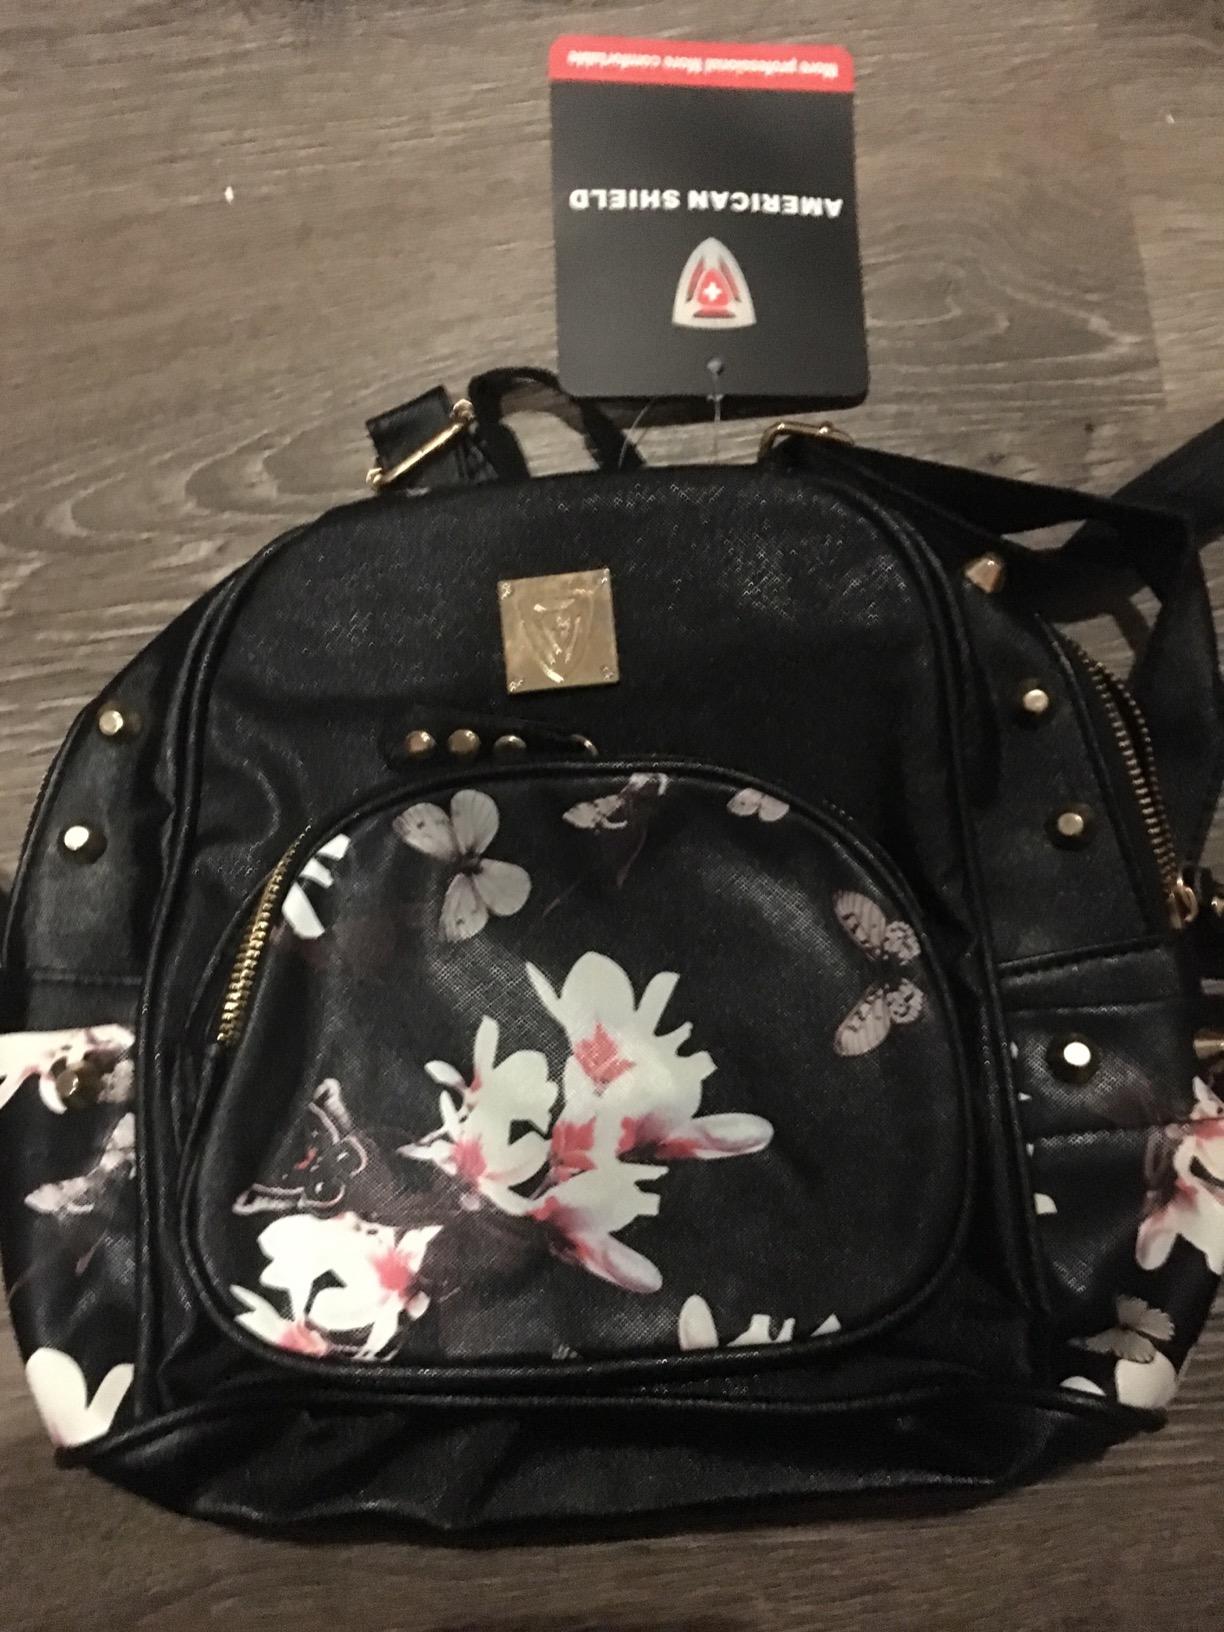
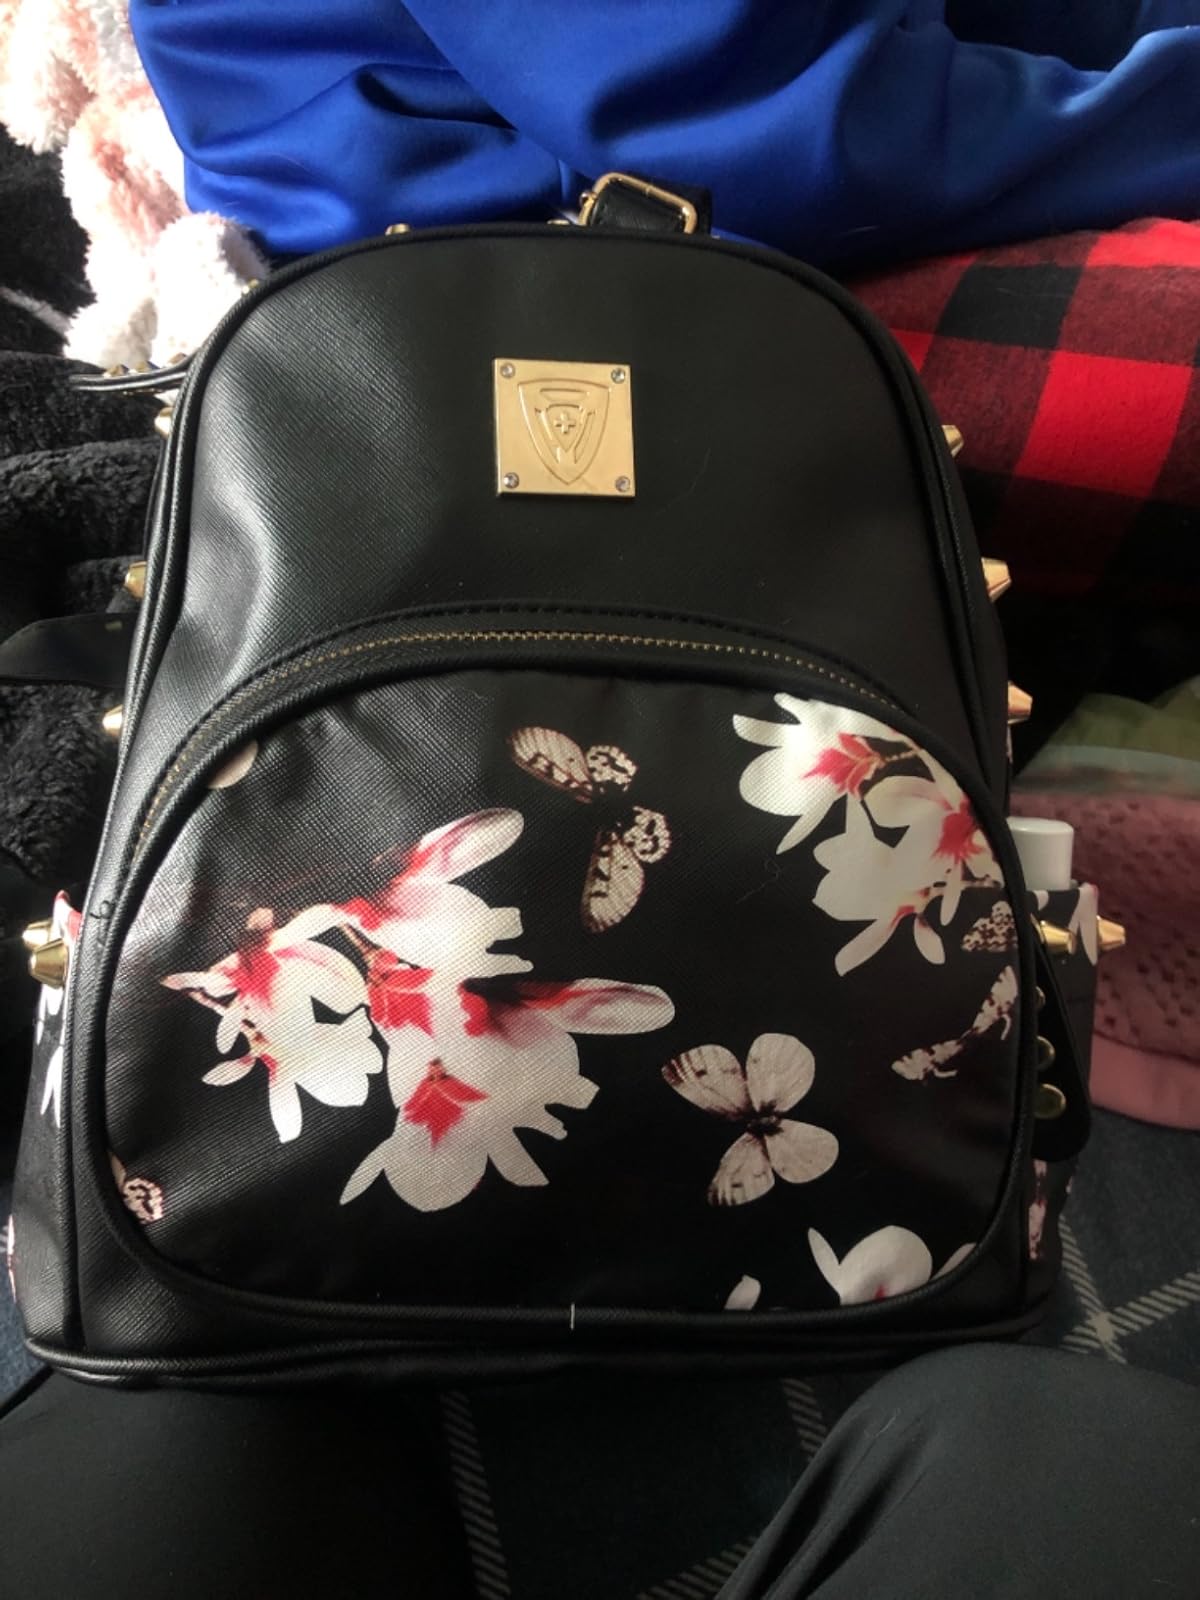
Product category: accessories_handbag
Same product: yes